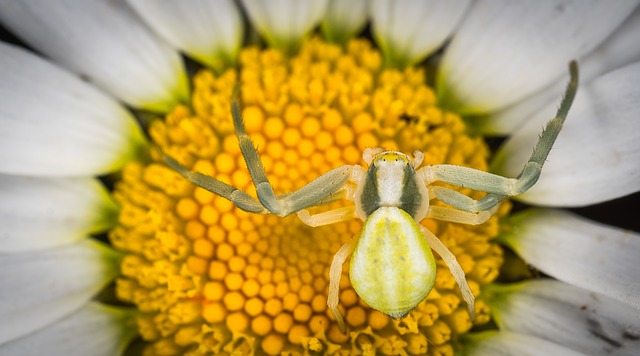
Label: ragno